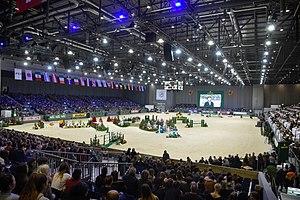
vue de la piste 2019
Créé en 1926, le CHI de Genève est l'un des plus prestigieux concours hippiques du monde. Chaque année, à Palexpo, ce CSI5* réunit les meilleurs cavaliers et meneurs internationaux sur une très grande piste indoor.